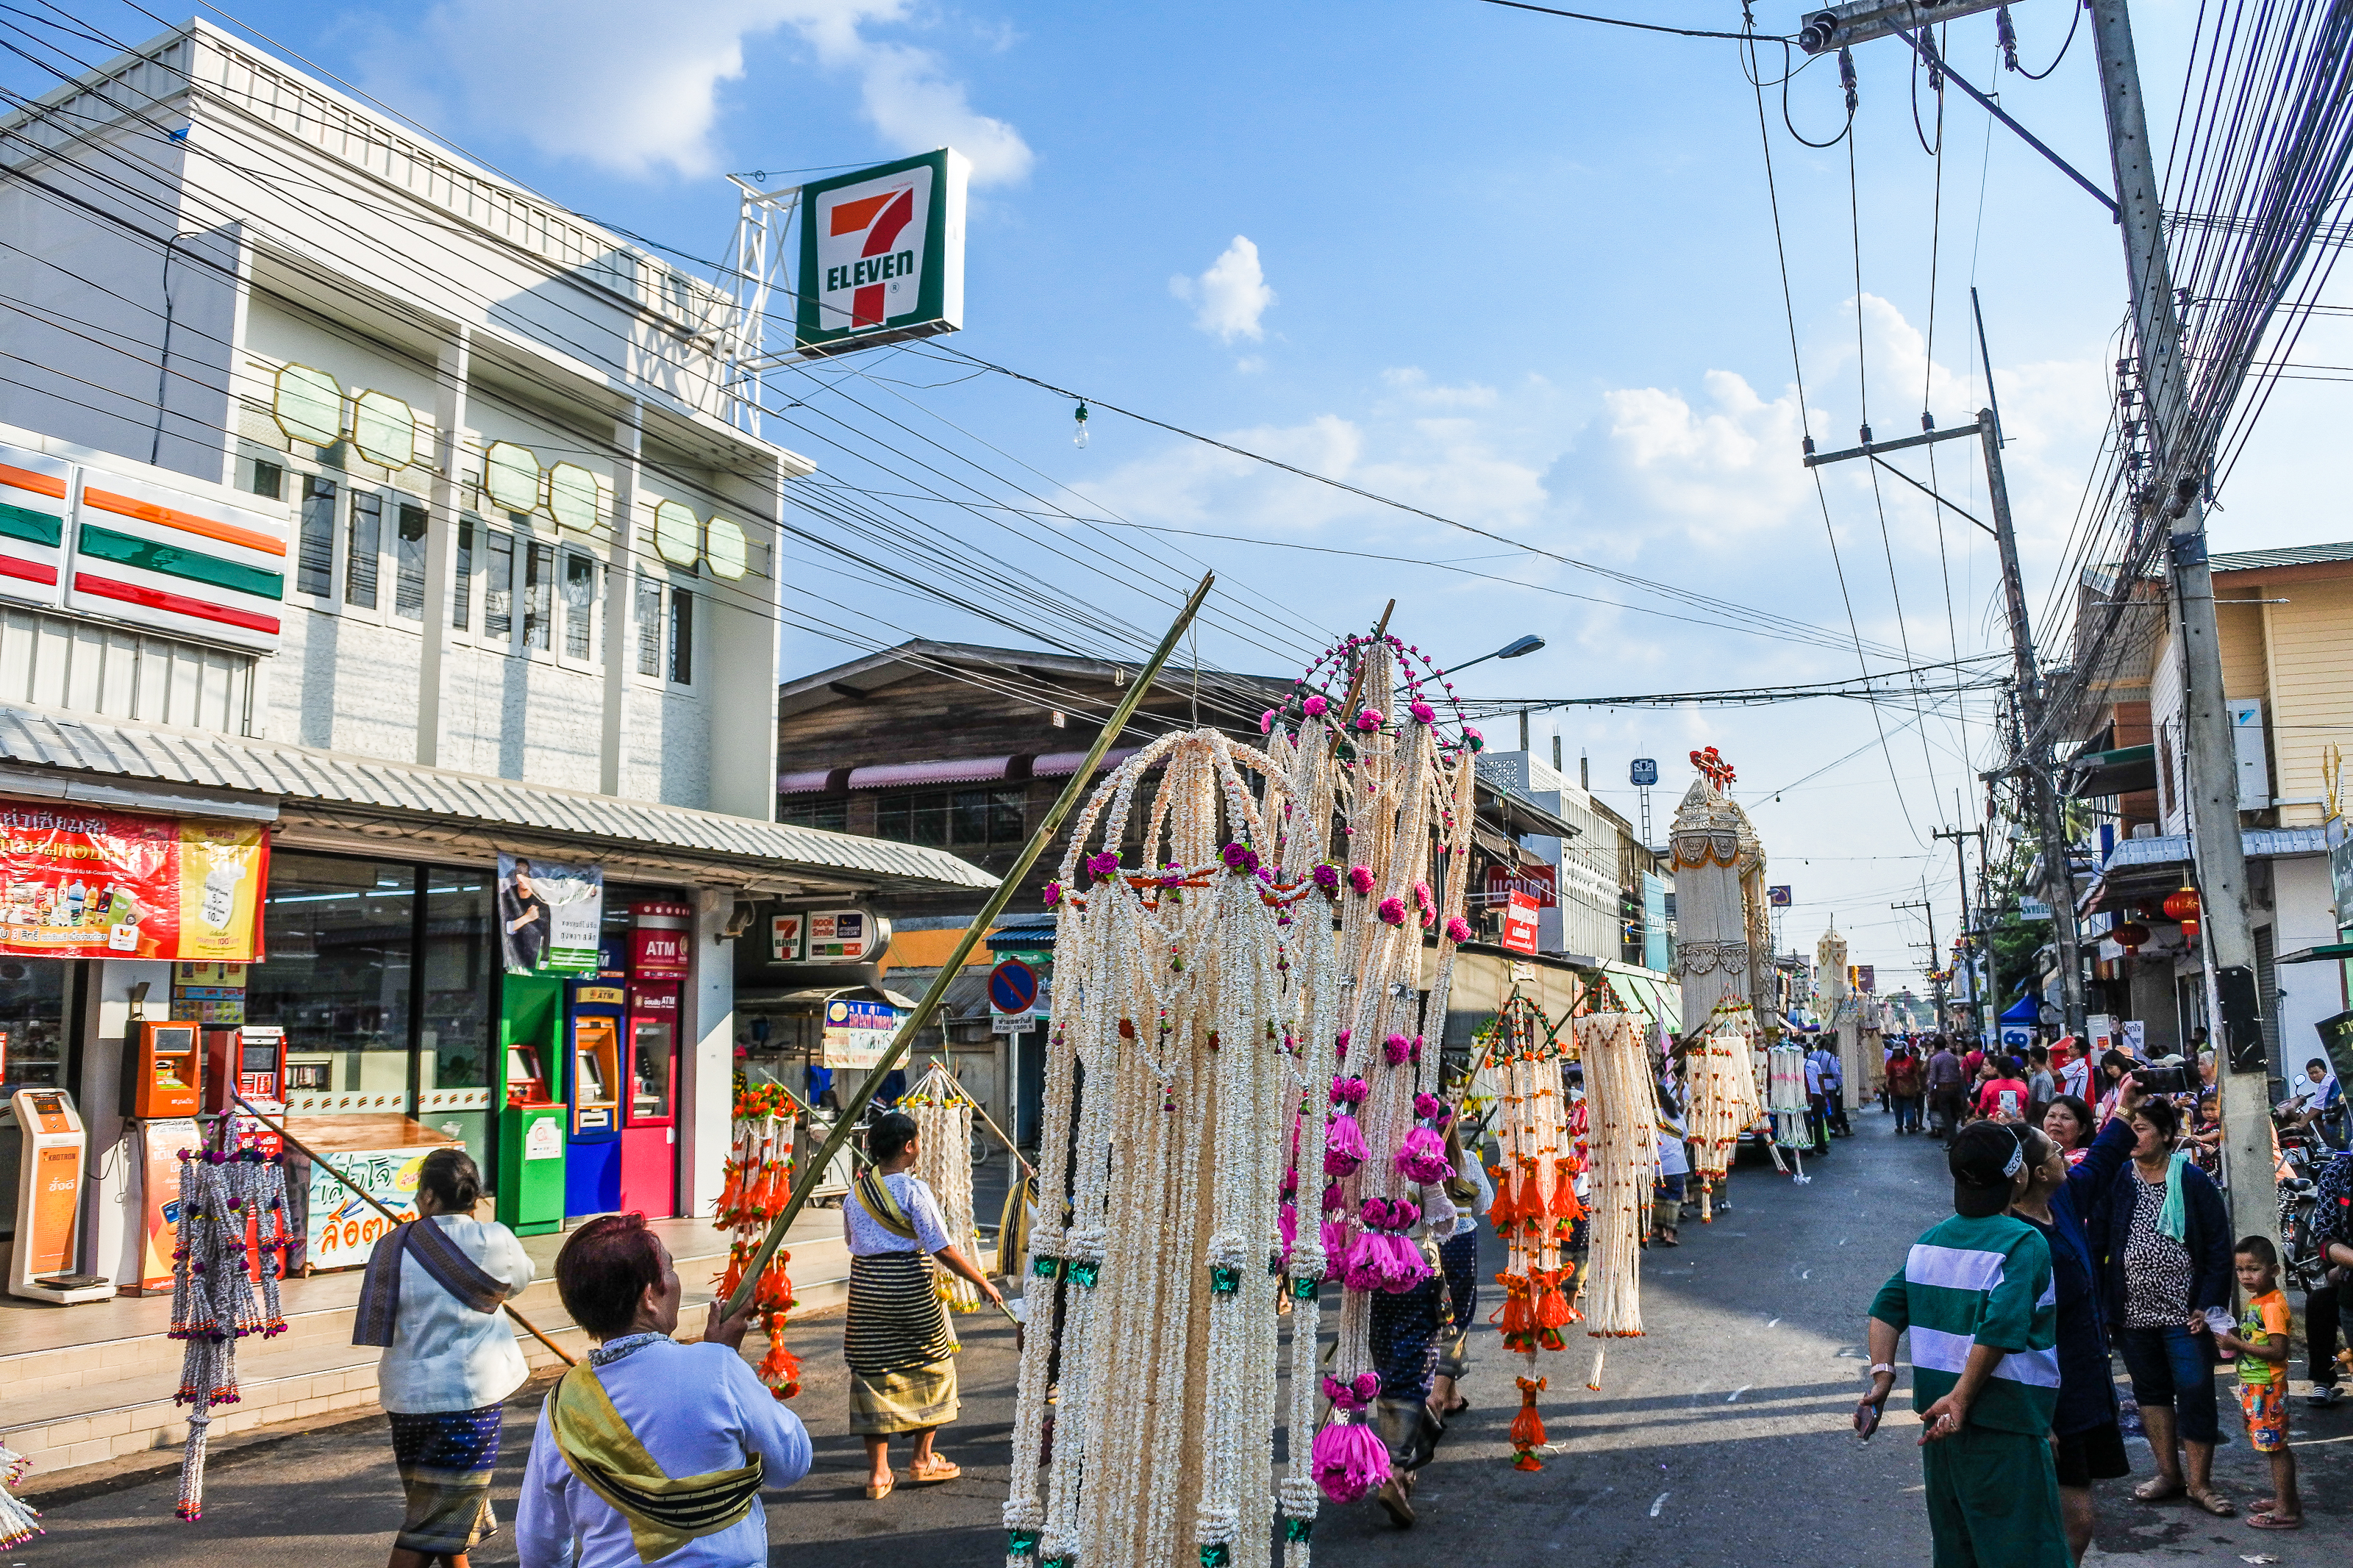
decorate, adoration, garland, sacrifice, beautify, believe, parade, buddhism, rice, adorn, strange, religion, marchers, amazing, garlands, handmade, town, marketplace, pedestrian, street, neighbourhood, bazaar, urban area, market, city, shopping, building, downtown, event, crowd, road, temple, electricity, tourism, outlet store, metropolis, service, mixed use, flower